Grand Hotel (New Ulm, Minnesota)

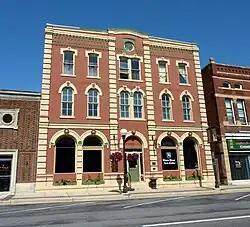

The Grand Hotel is a historic hotel in New Ulm, Minnesota, United States. The private, commercial structure was placed on the National Register of Historic Places (NRHP) on June 21, 1990. The building is notable because of its association with the development of New Ulm's business district and as an example of Italianate architecture in a commercial building.